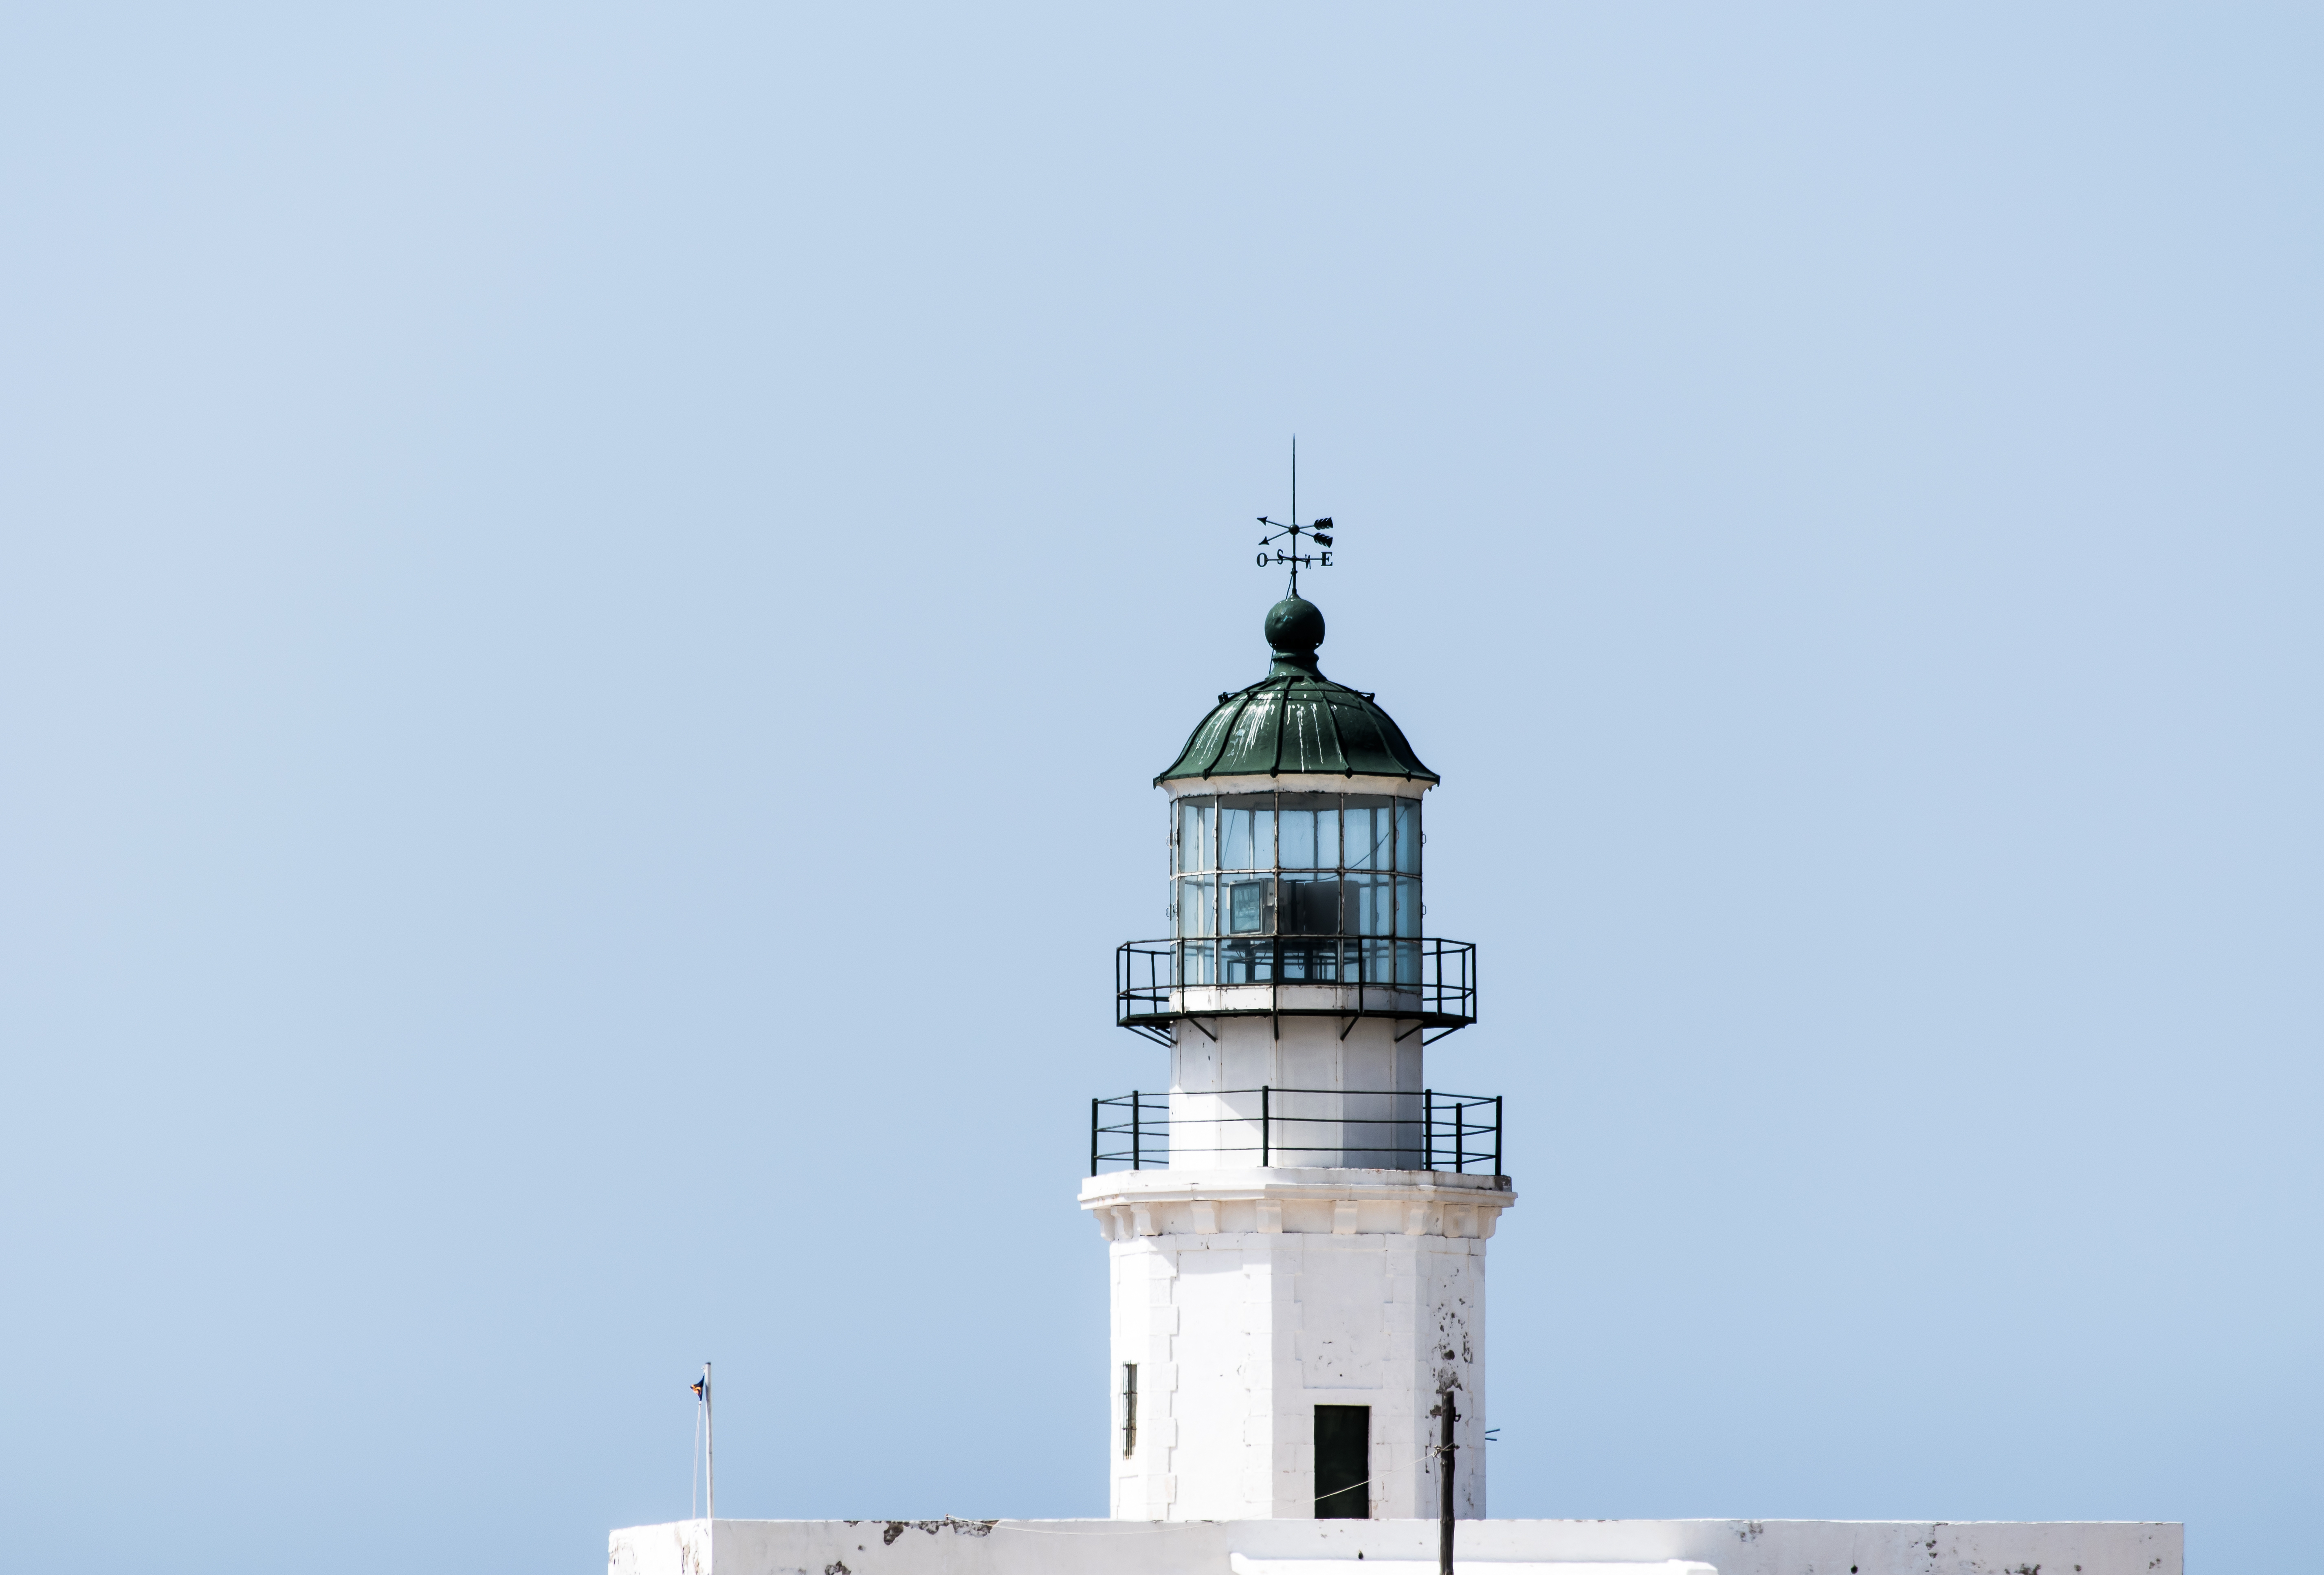
lighthouse, tower, steeple, control tower